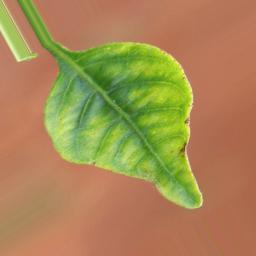
Label: nutritional